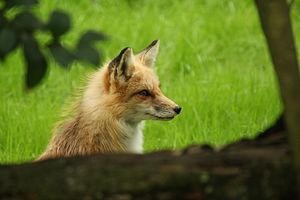
Renard roux vu de profil.
Le Renard roux, appelé aussi Renard commun, Renard rouge ou, devenu rare, Goupil, est une espèce de Canidés de taille moyenne. Il s'agit du renard le plus répandu en Eurasie, en Amérique du Nord, en Afrique du Nord et en Australie. C'est un mammifère au pelage roux marqué de blanc sous le ventre et la gorge, au museau pointu, aux oreilles droites et à la queue touffue. L'espèce est classée dans l'ordre des Carnivora, mais il a un régime alimentaire omnivore à prédominance carnivore, et se nourrit surtout de rongeurs et de lapins, mais aussi d'insectes, de poissons ou de fruits. Il est ainsi très opportuniste, ce qui lui permet de s'adapter à des milieux très différents et de modifier son alimentation suivant le mois de l'année. Le Renard roux se reproduit, suivant la région, de décembre à février, pour une mise bas aux beaux jours. Celle-ci s'effectue à l'abri d'un terrier, alors que, le reste de l'année, le renard vit presque exclusivement au grand air. Les petits sont d'abord nourris par le lait de leur mère, puis, petit à petit, le couple de parents leur apporte de la viande.